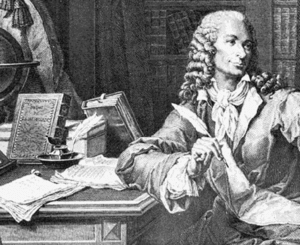
François-Marie Arouet, dit Voltaire, né le 21 novembre 1694 à Paris et mort dans la même ville le 30 mai 1778, est un écrivain, philosophe et homme d'affaires français qui a marqué le XVIIIᵉ siècle.
Agathocle ou Agathoclès, né en 361 av. J.-C. à Thermæ et décédé en 289 av. J.-C. à Syracuse, est tyran puis roi de Syracuse de 304 av. J.-C. à sa mort.
Félix-François Le Royer de La Sauvagère, né à Strasbourg le 5 septembre 1707 et mort le 9 mars 1782 en son château des Places à Savigny-en-Véron, seigneur des Places dans l’élection de Chinon, d'Artezet, de La Sauvagère, des Huiliers et de Puyrigault-en-Verron, est un officier militaire du génie et un antiquaire français.
L'imprimerie Xhrouet se situait au 16, rue des Moineaux à Paris, à distinguer de l'imprimerie Meymat du journal Le Publiciste, sise également, plus tard, rue des Moineaux.
« Quelques arpents de neige » est l'une des citations de Voltaire par lesquelles celui-ci exprimait son évaluation dépréciative de la valeur économique du Canada et, par extension, de la Nouvelle-France, en tant que colonie au XVIIIᵉ siècle. Parce qu'elle exprime de façon concise une vision caricaturale qui avait cours en certains milieux de la France métropolitaine de l'époque, cette expression s'est intégrée à la culture populaire québécoise et elle est régulièrement citée au Québec.
Le pasteur Jean Bérenger, dit « Colombe » ou « Le Martyr », fut un chef prédicant célèbre du temps de la clandestinité pour la religion réformée, président du synode des églises du désert dans le Dauphiné, père du comte d'Empire Jean Bérenger, personnalité d'influence sous le Premier Empire.